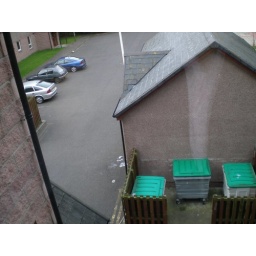
The laundrette is in this building just below his flat - view from his window